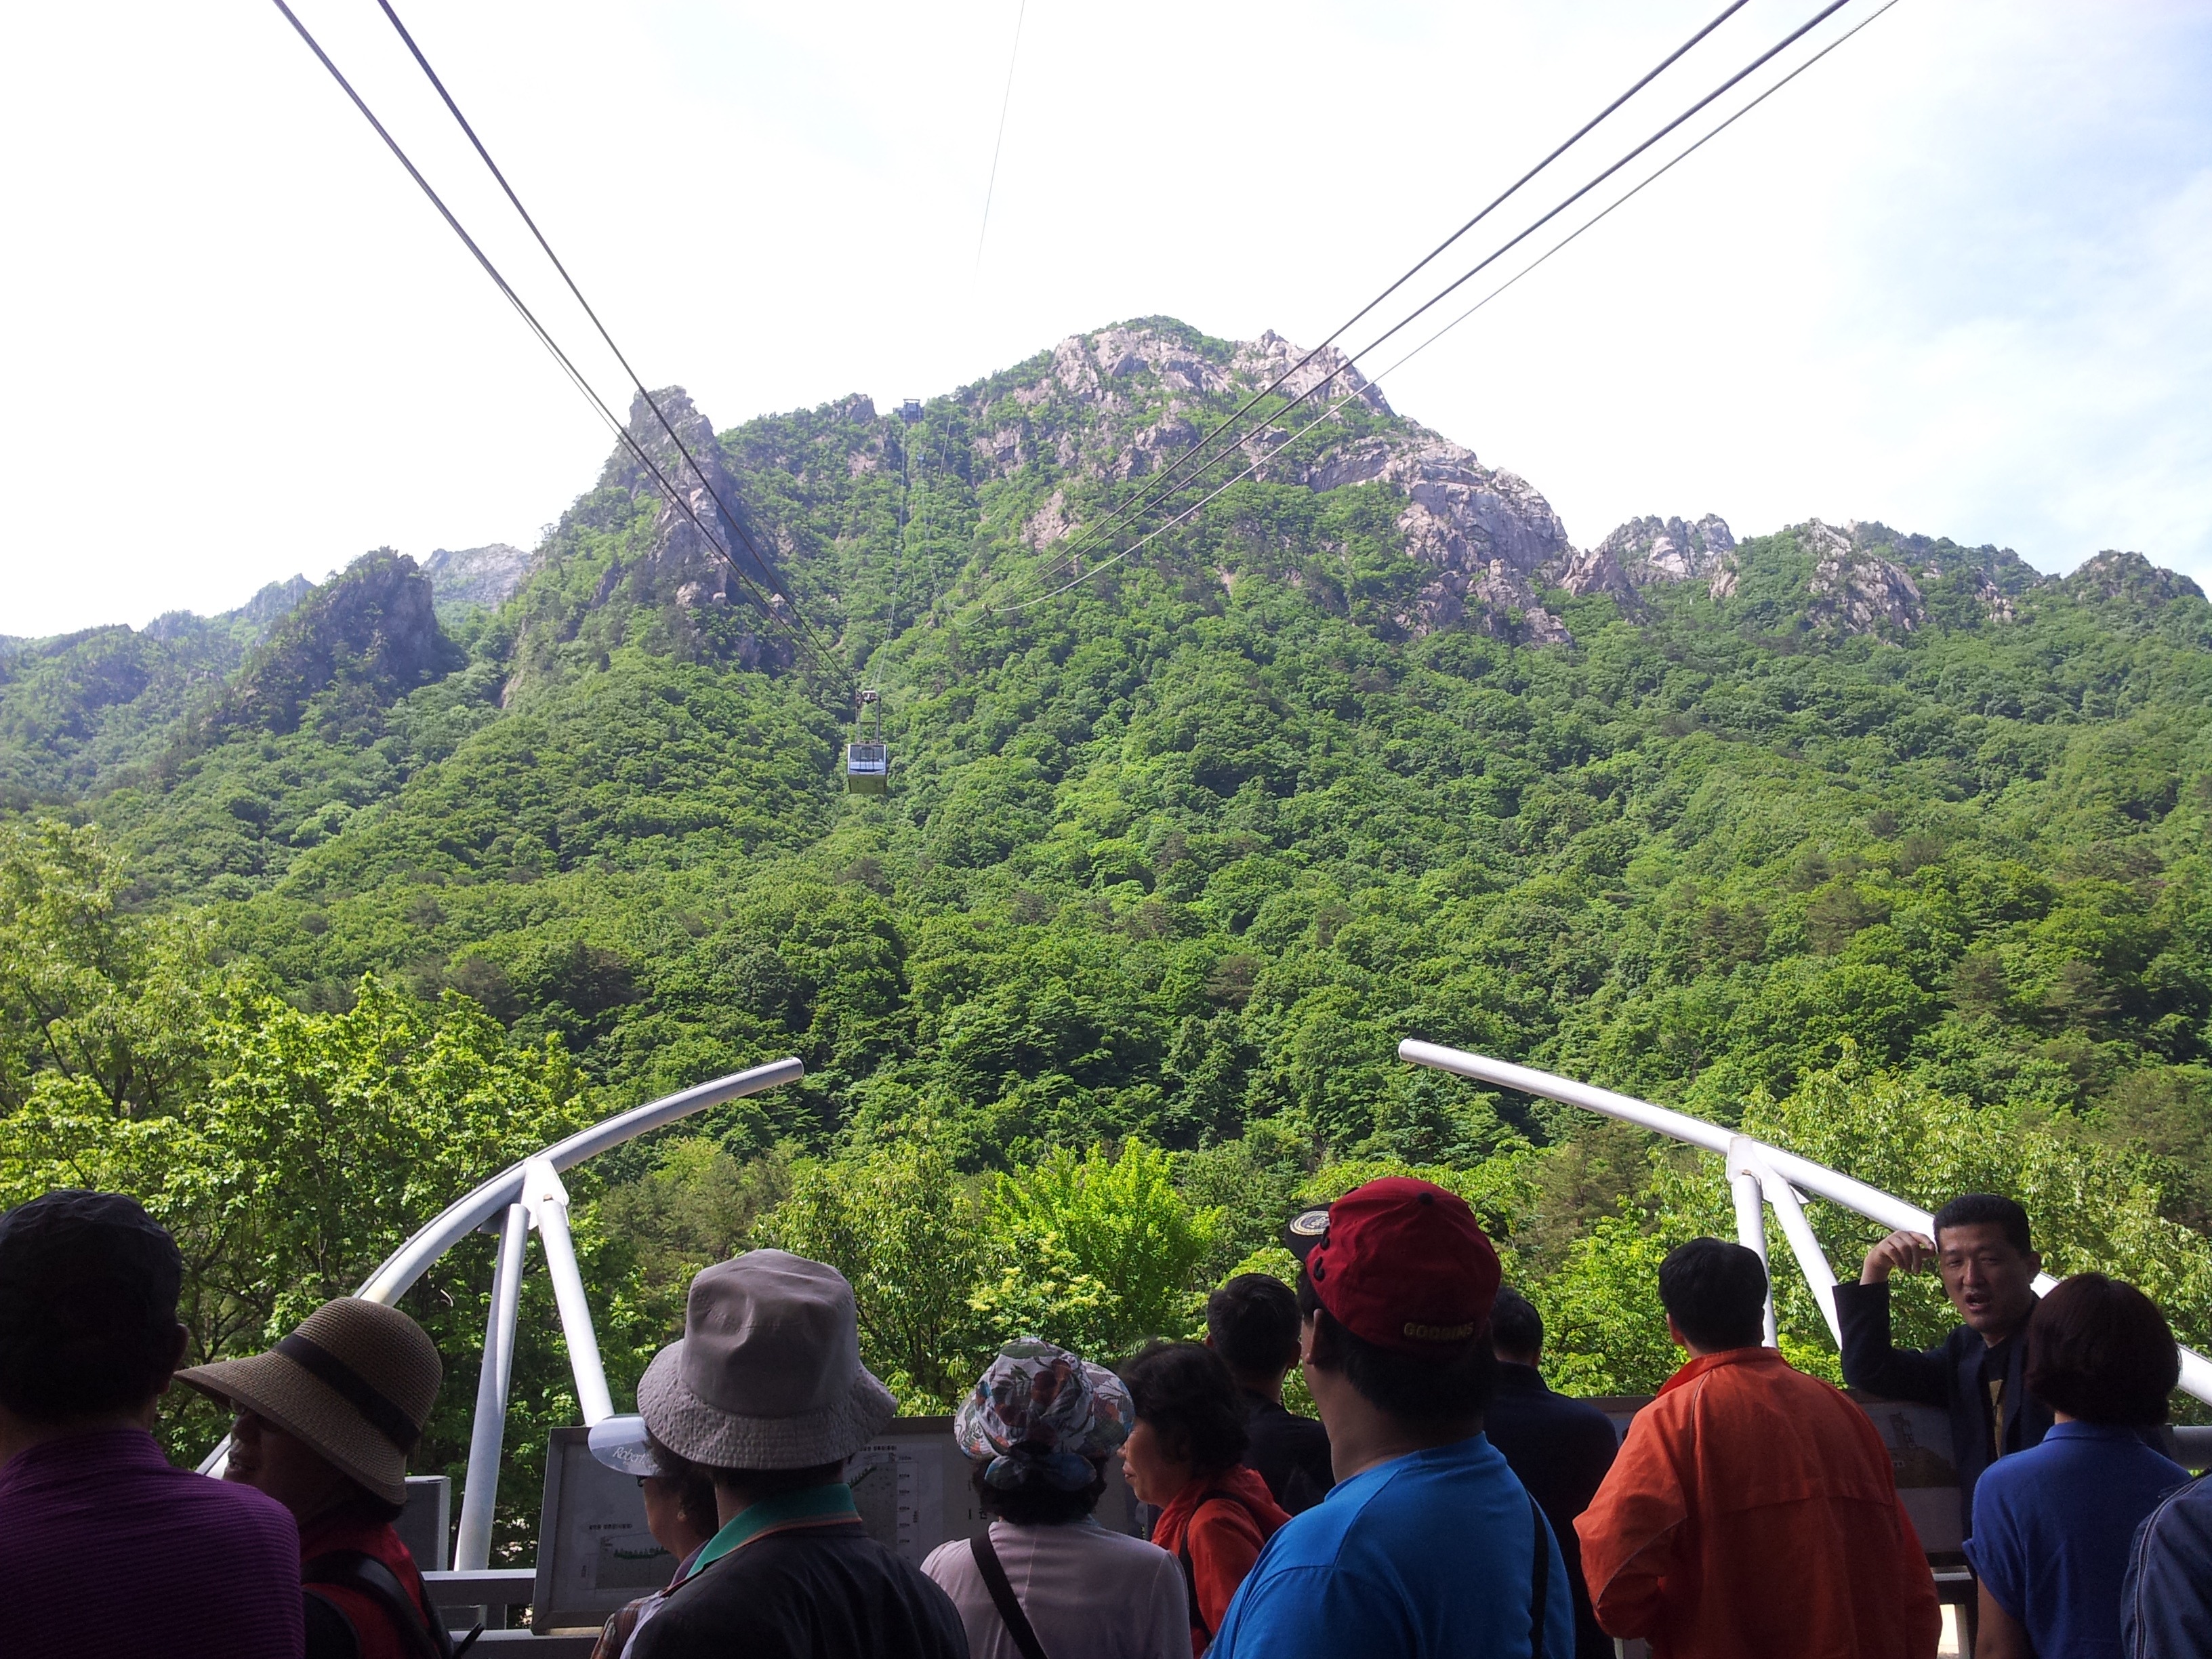
tree, nature, forest, mountain, plant, sky, hill, mountain range, vacation, travel, recreation, tourism, leisure, national park, rainforest, hill station, the cable car, sokcho, mountainous landforms, geological phenomenon, ulsan rock, the local administration of mastery, agricultural cooperatives training center, mount scenery